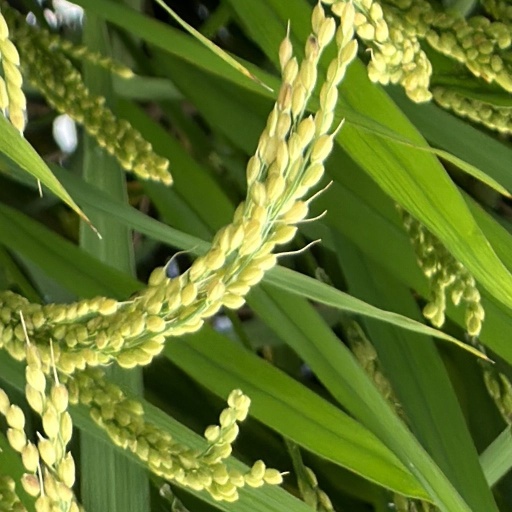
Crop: rice